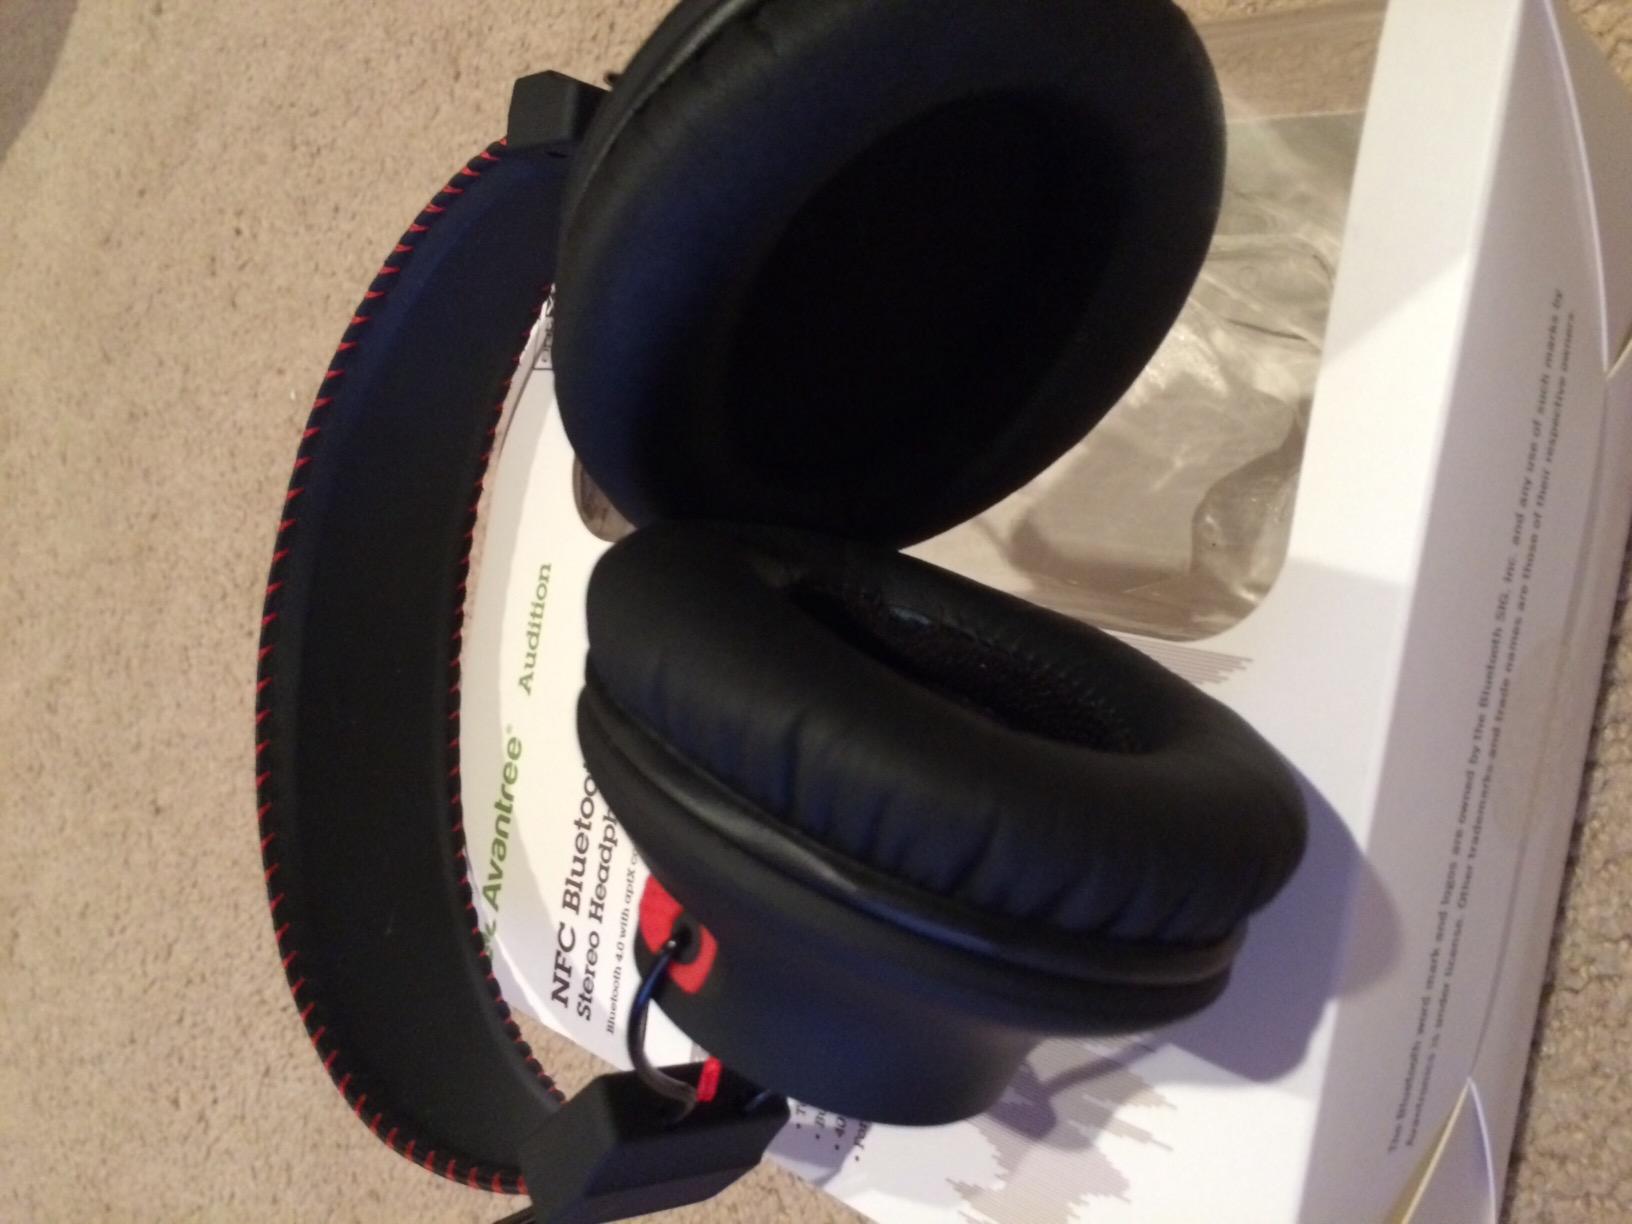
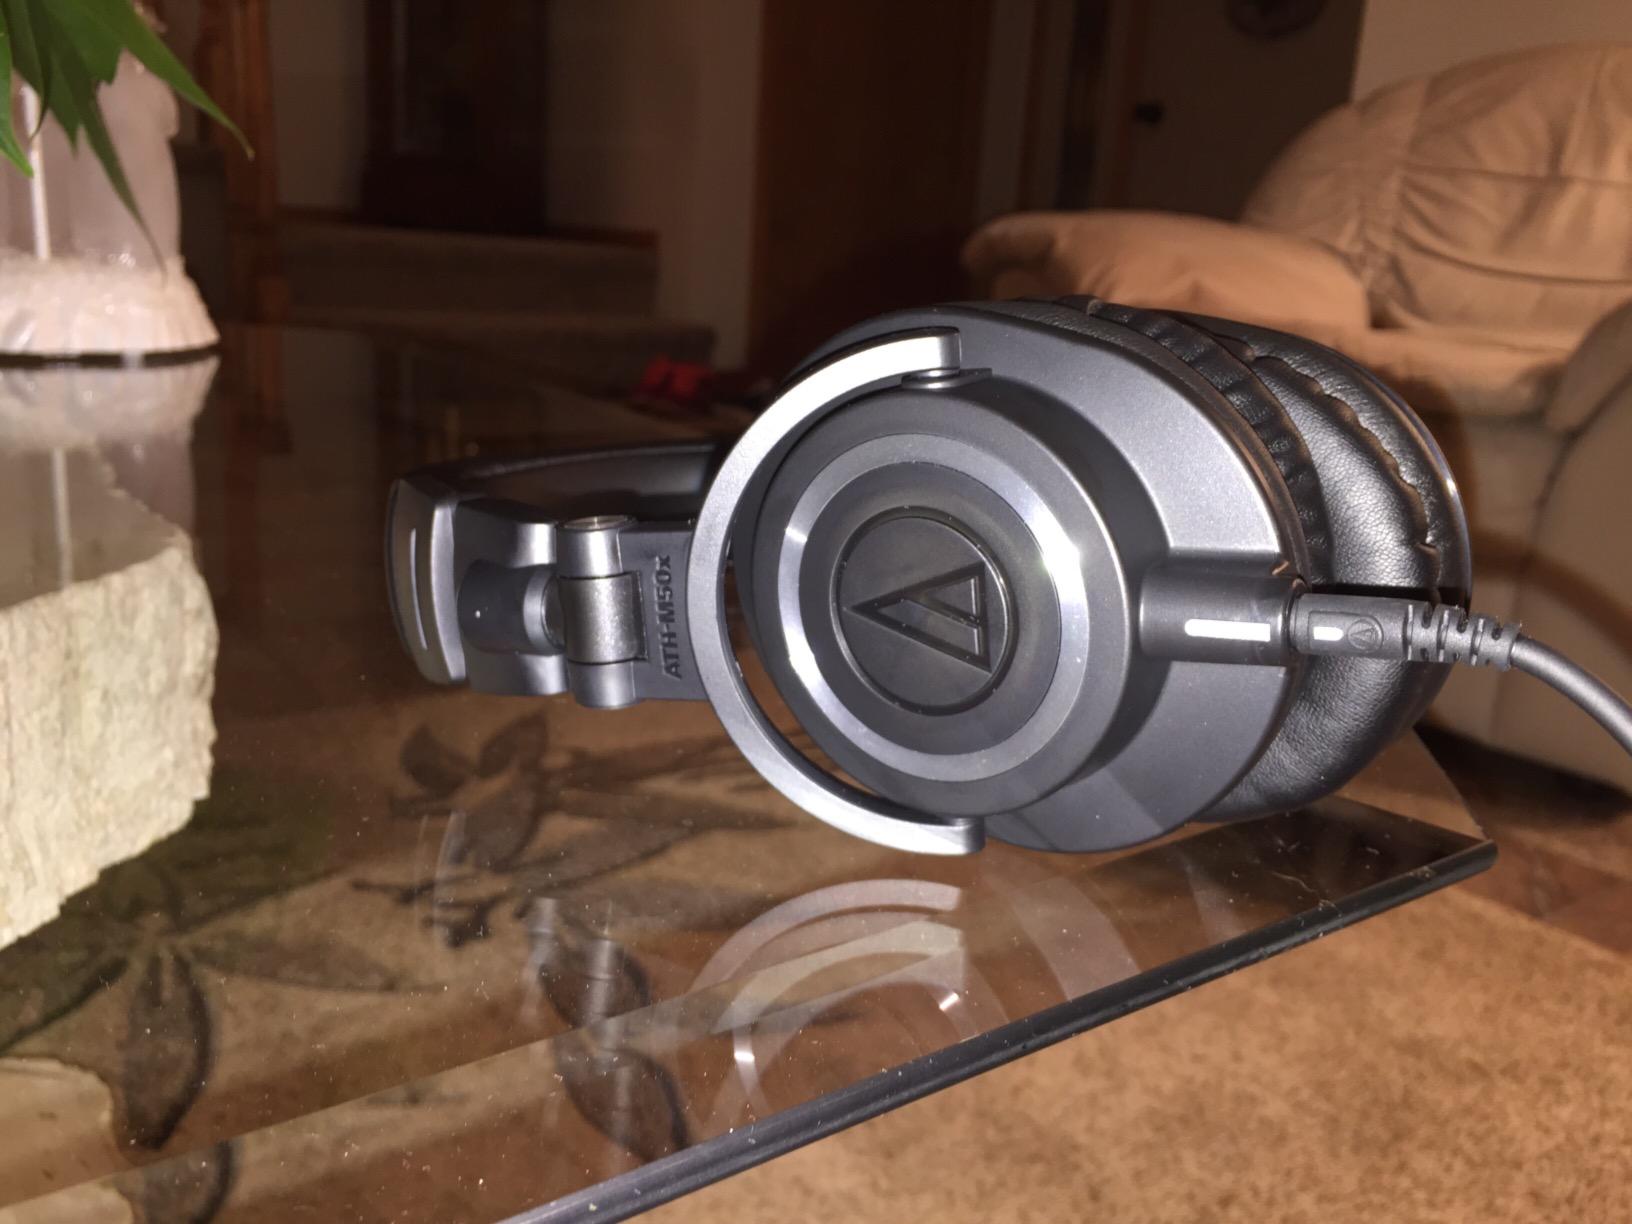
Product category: headphones
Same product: no